2005 Iowa tornado outbreak

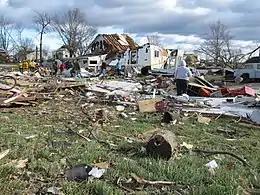
Photograph from NWS damage survey in Woodward, Iowa

A large and exceptionally rare late autumn season tornado outbreak occurred during the afternoon and evening hours of November 12, 2005 with the majority of them concentrated in central Iowa. One person was killed and there was extensive damage in several communities.